Territorial disputes of Japan

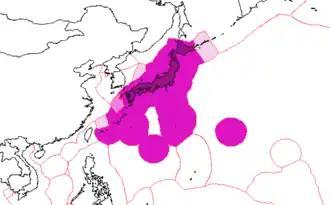
Exclusive economic zone of Japan. Disputed areas are marked in lighter color.

Japan is currently engaged in several territorial disputes with nearby countries, including Russia, South Korea, North Korea, the People's Republic of China, and the Republic of China (Taiwan).